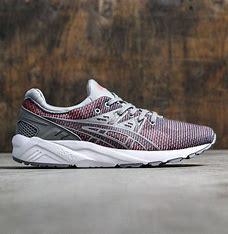
Brand: Asics
Model: Gel Kayano EVO